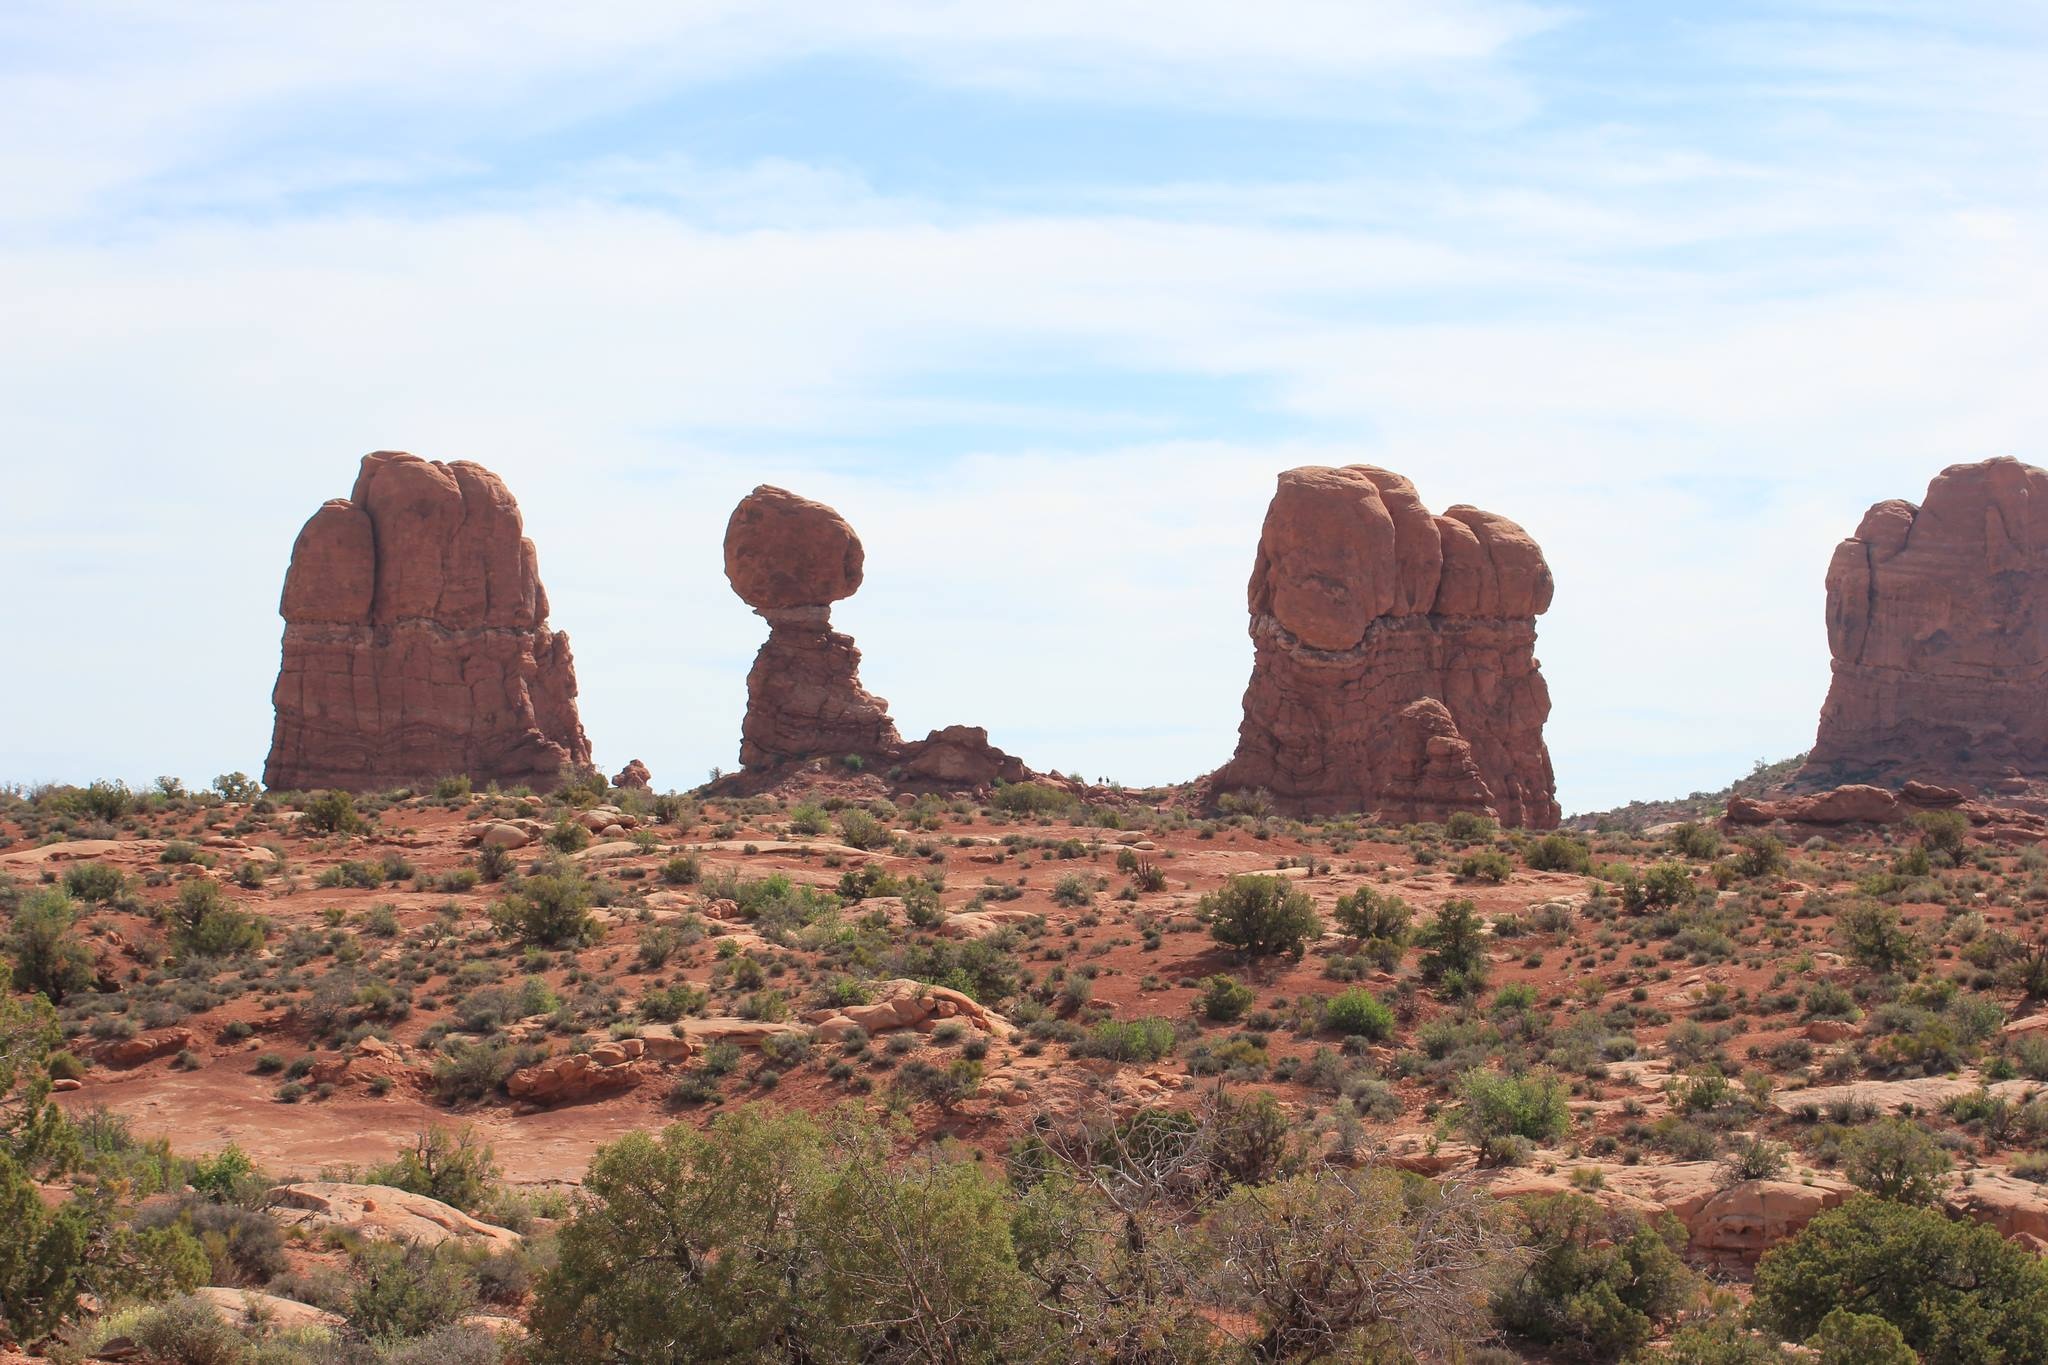
landscape, rock, desert, valley, formation, cliff, arch, park, united states of america, canyon, terrain, national park, material, geology, utah, badlands, plateau, arches national park, wadi, butte, monolith, ancient history, natural environment, la sal mountains, balance rock, yellow ground, yellow rock